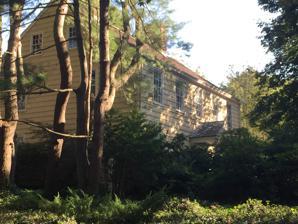
Building: Samuel Hopkins House
Country: United States of America
Year built: 1770
Historic house in New York, United States United States historic place Samuel Hopkins House U.S. National Register of Historic Places Samuel Hopkins House, 2018 Show map of New York Show map of the United States Location 415 Pipe Stave Hollow Rd., Miller Place, New York Coordinates 40°57′29.78″N 73°1′15.61″W / 40.9582722°N 73.0210028°W / 40.9582722; -73.0210028 Area 2.16 acres (0.87 ha) Built 1770 Architectural style Federal NRHP reference No. 09000057 Added to NRHP February 26, 2009 Samuel Hopkins House is a historic home located at Miller Place in Suffolk County, New York .  It is a 2 + 1 ⁄ 2 -story frame residence with an earlier 1 + 1 ⁄ 2 -story wing on the east side. The main portion of the house was built about 1770 and remodeled in the Adam or Federal style in 1816. It was added to the National Register of Historic Places in 2009. References